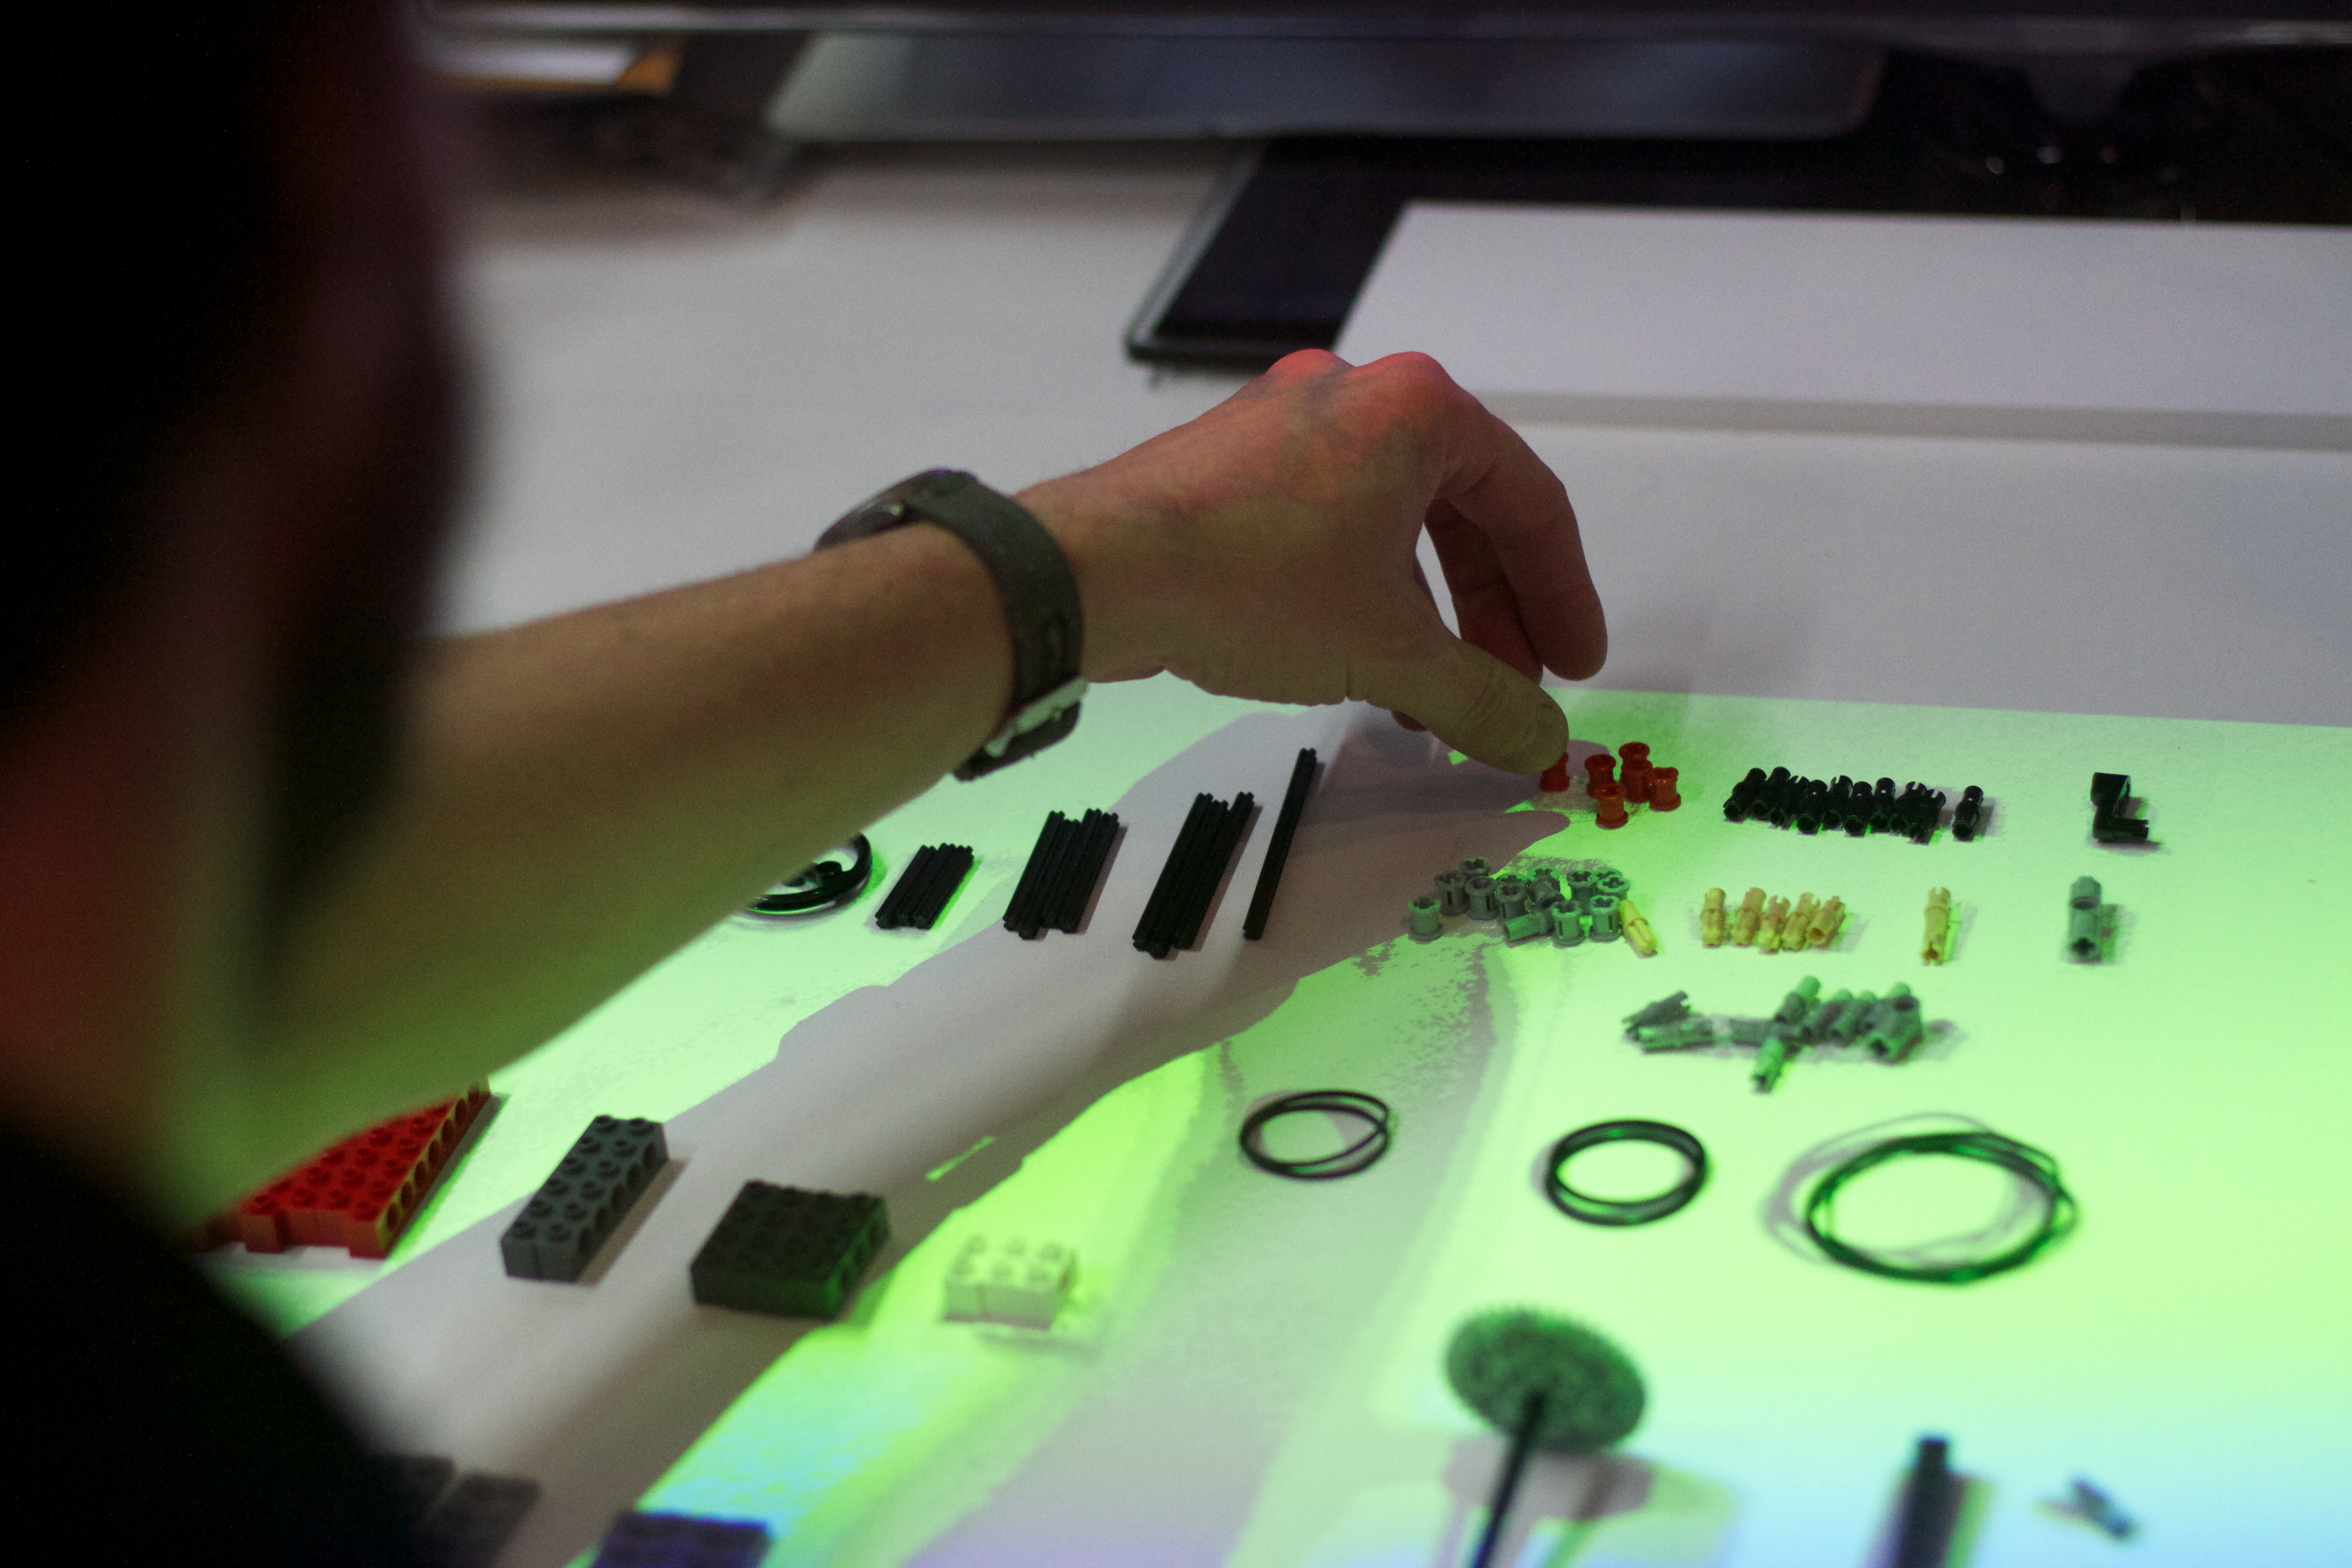
writing, hand, finger, green, art, design, calligraphy, mozfest